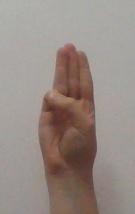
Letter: thaa